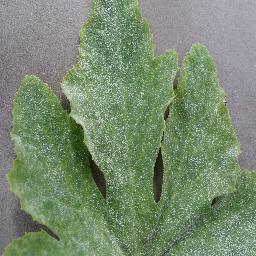
Label: Squash___Powdery_mildew